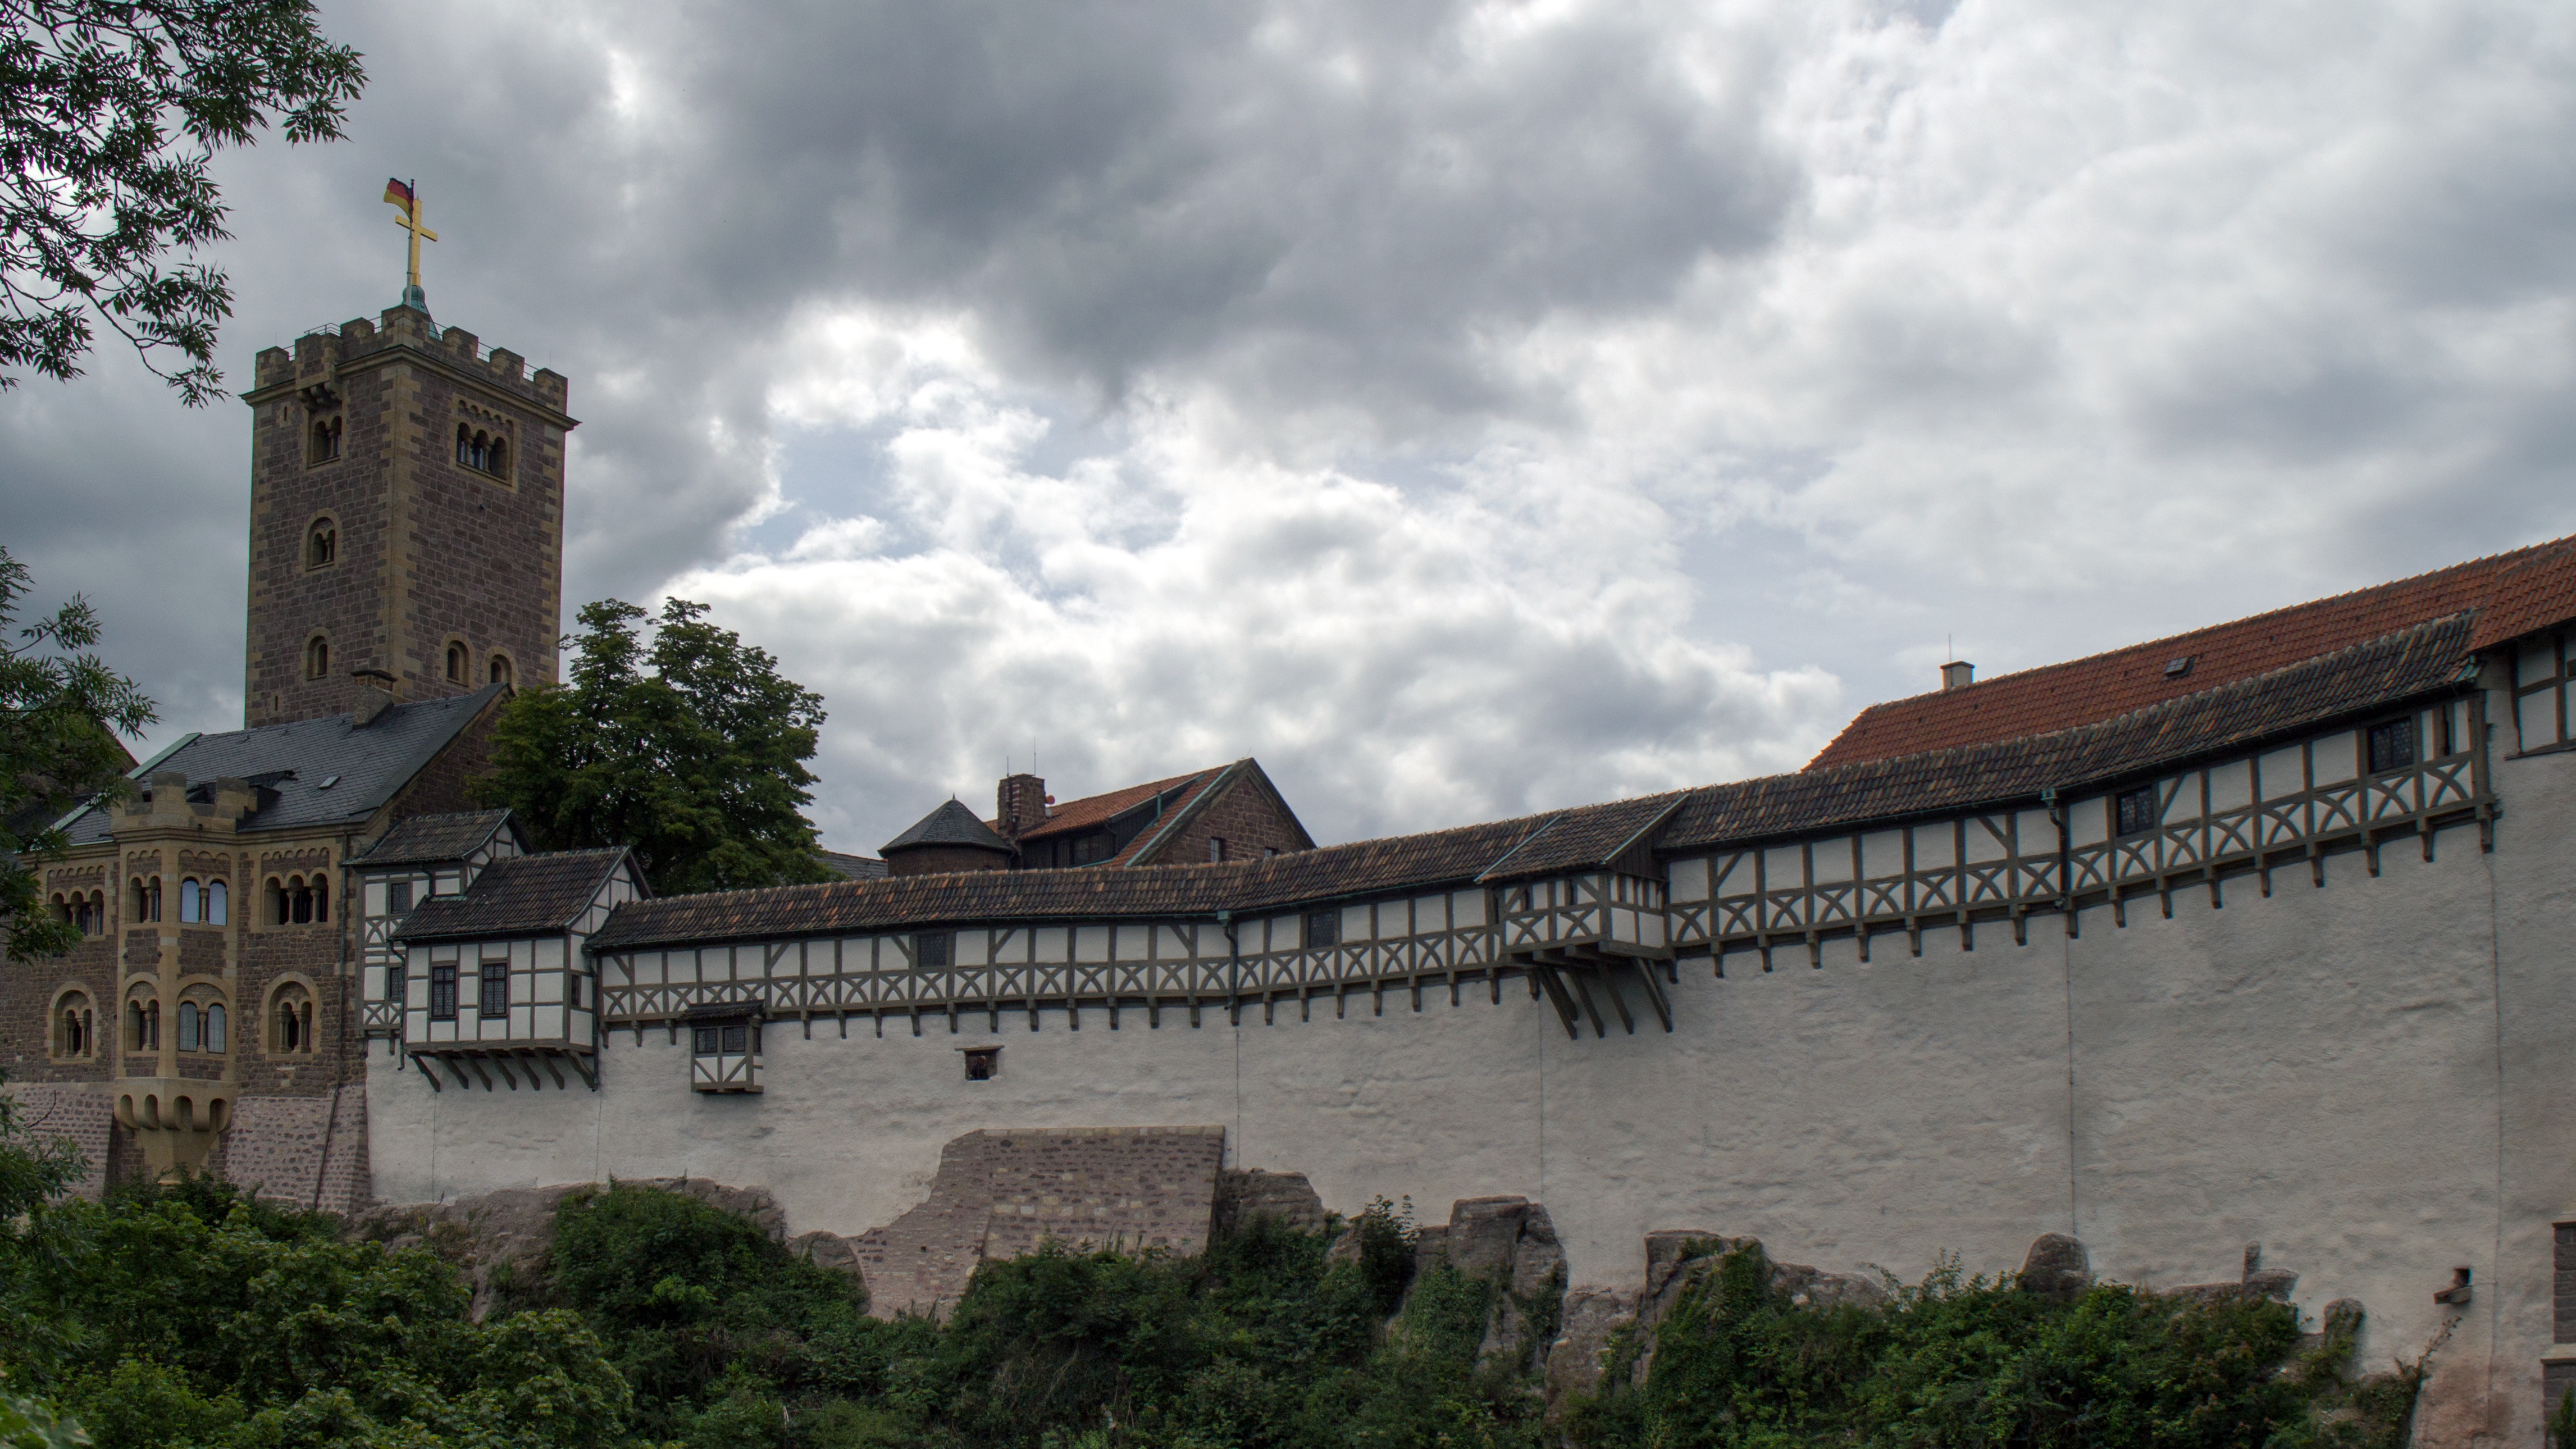
building, chateau, palace, castle, landmark, fortification, world heritage, monastery, eisenach, thuringia germany, wartburg castle, ancient history